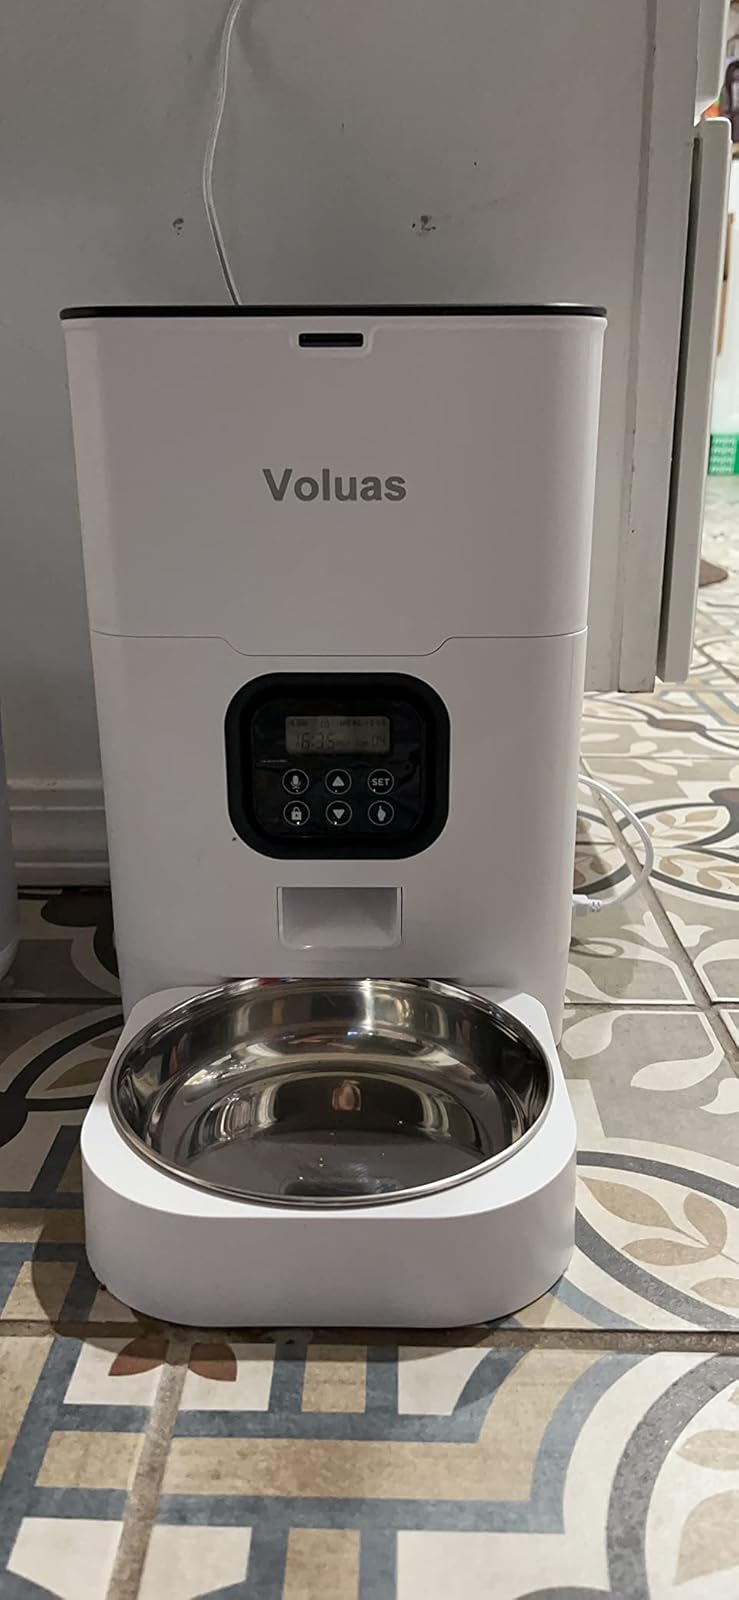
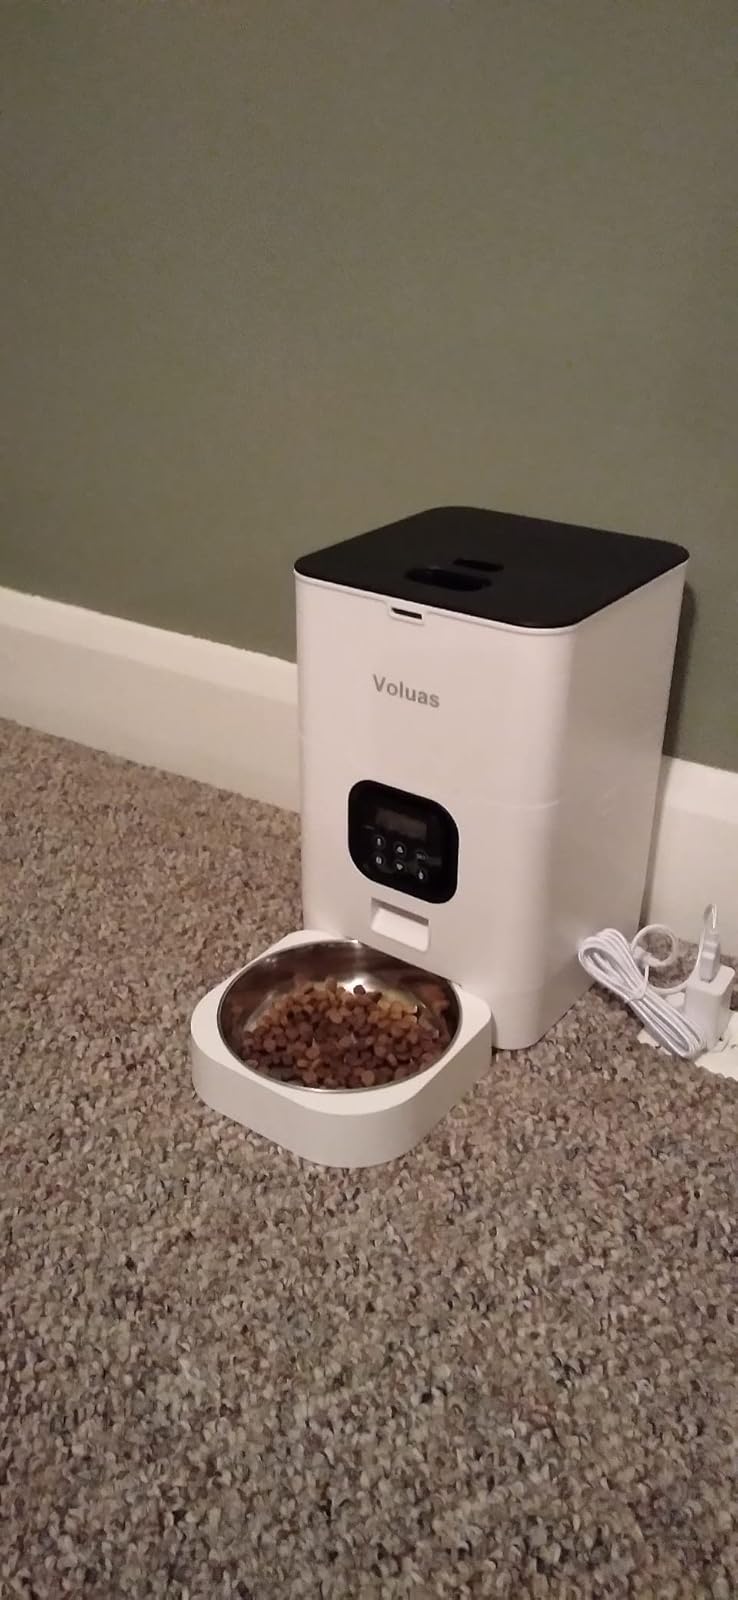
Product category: items_feeder
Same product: yes